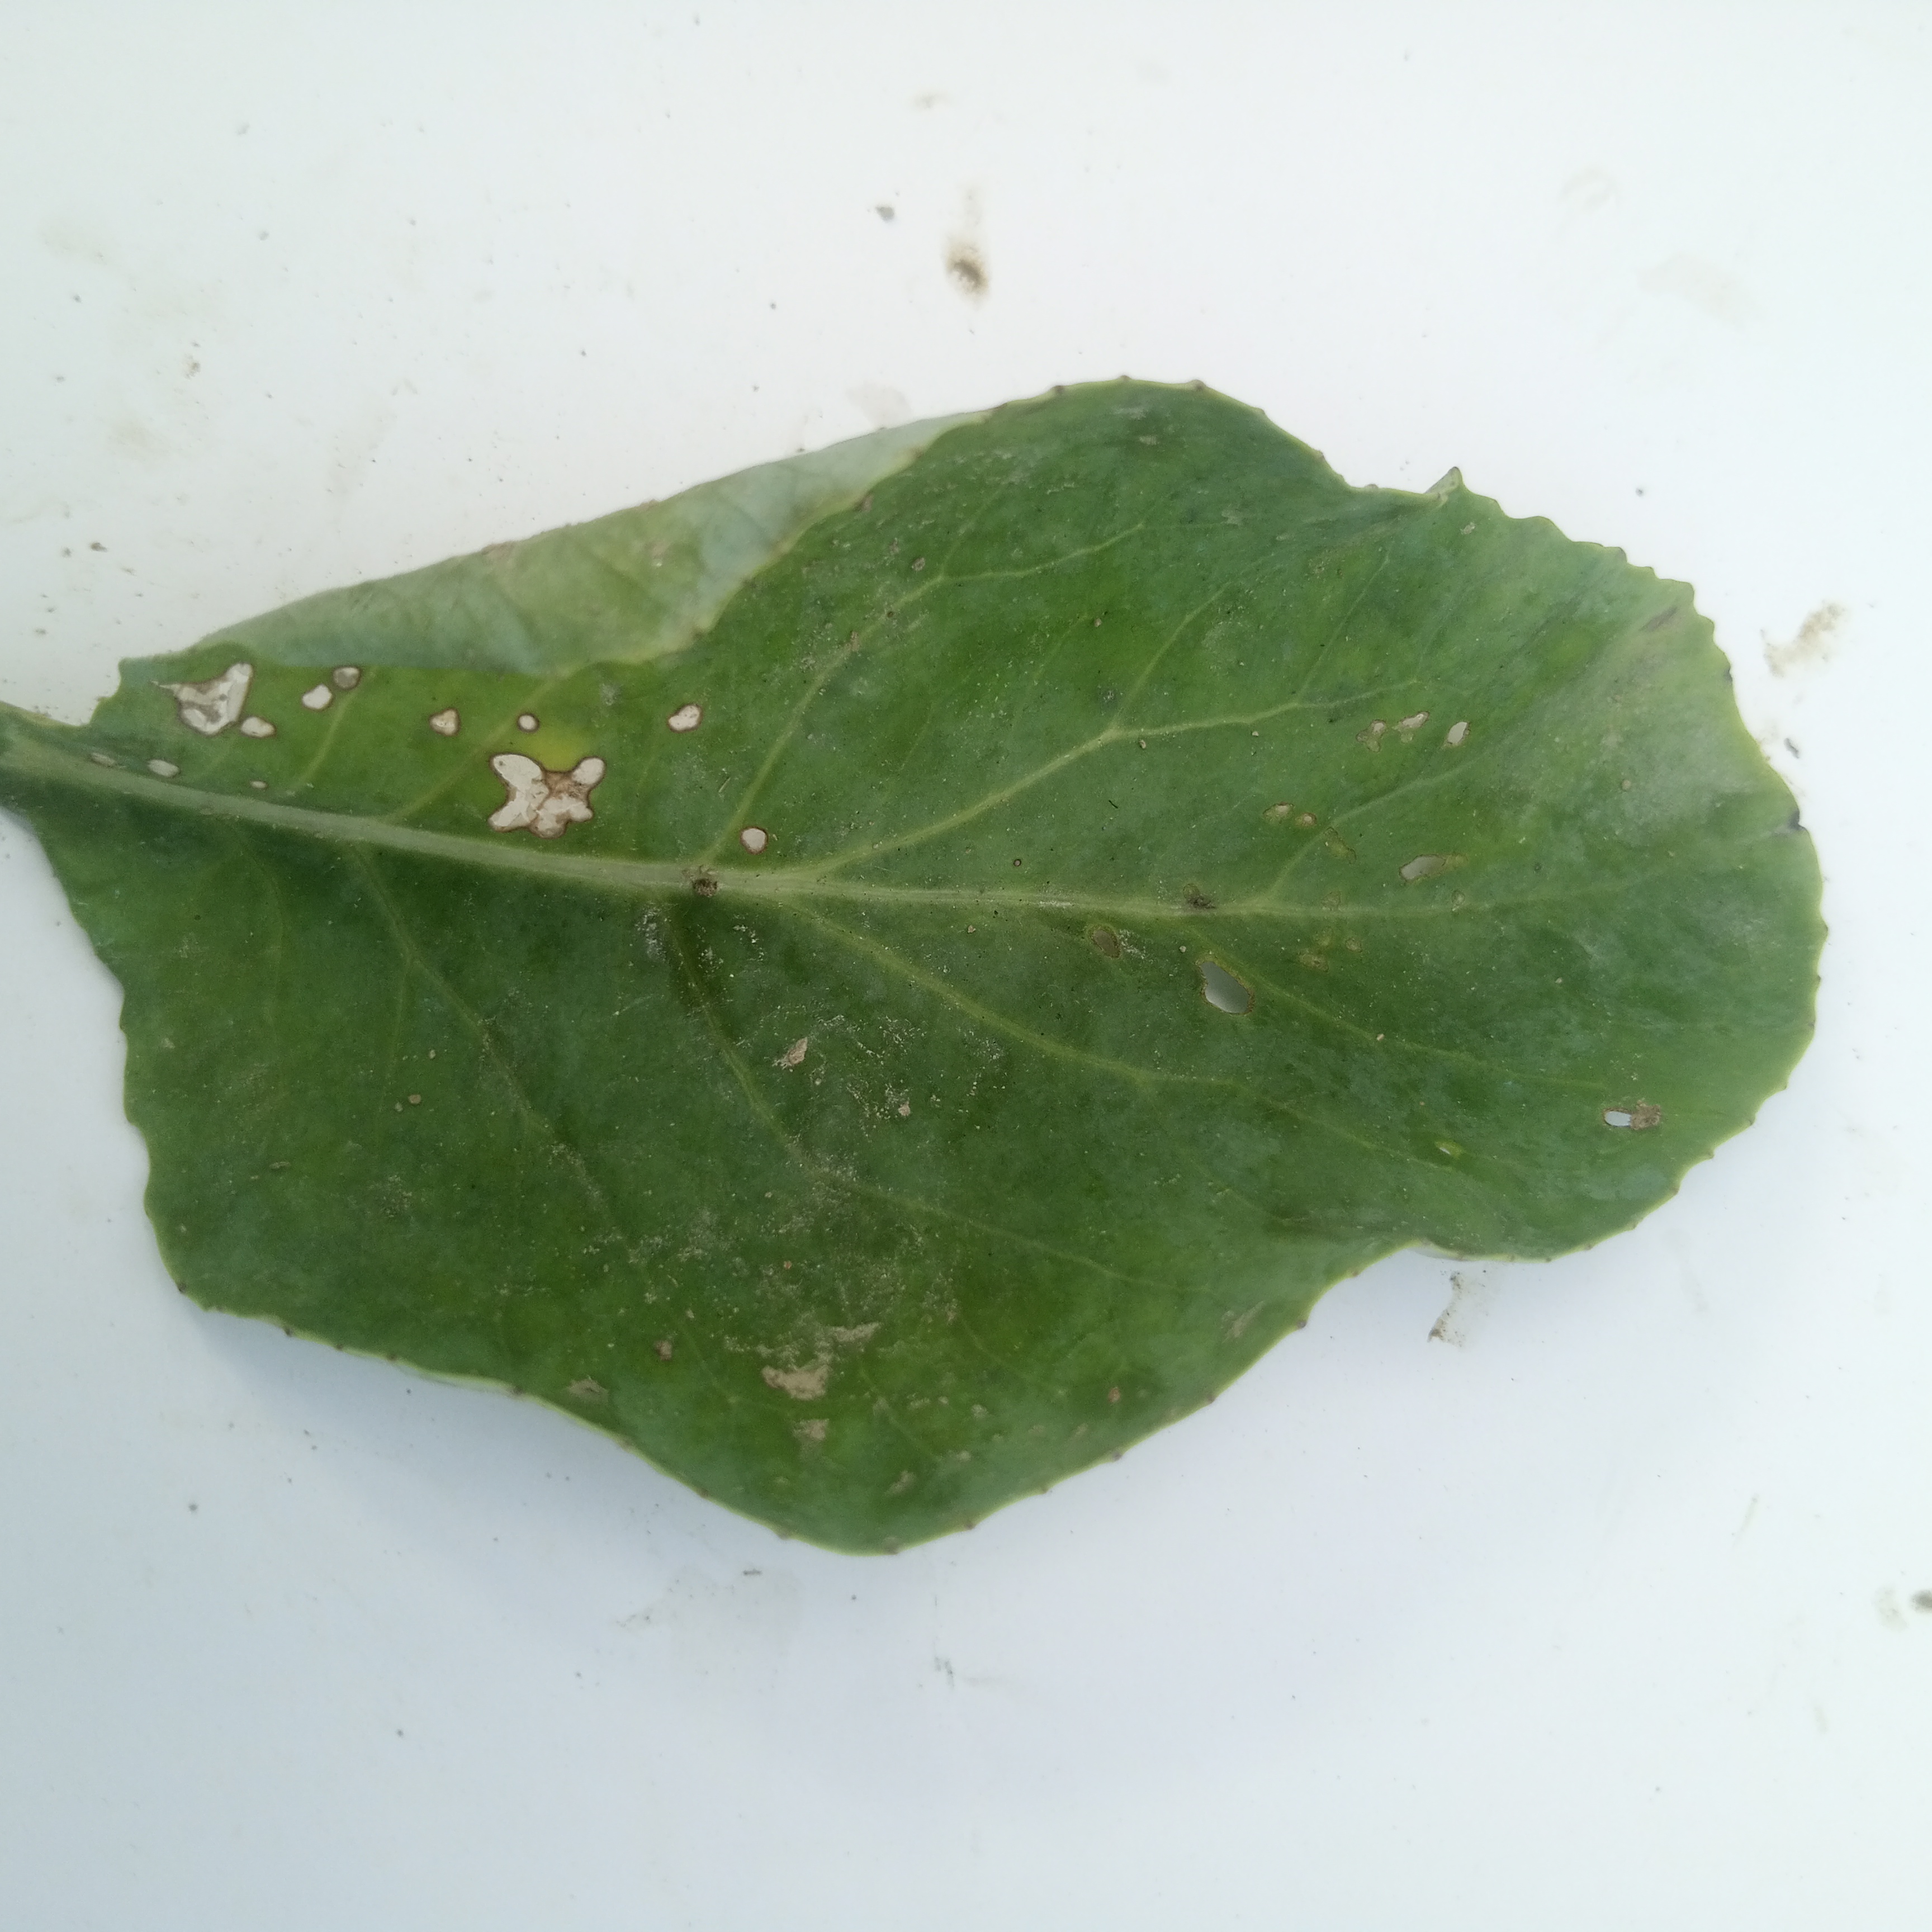
Label: Insect Hole